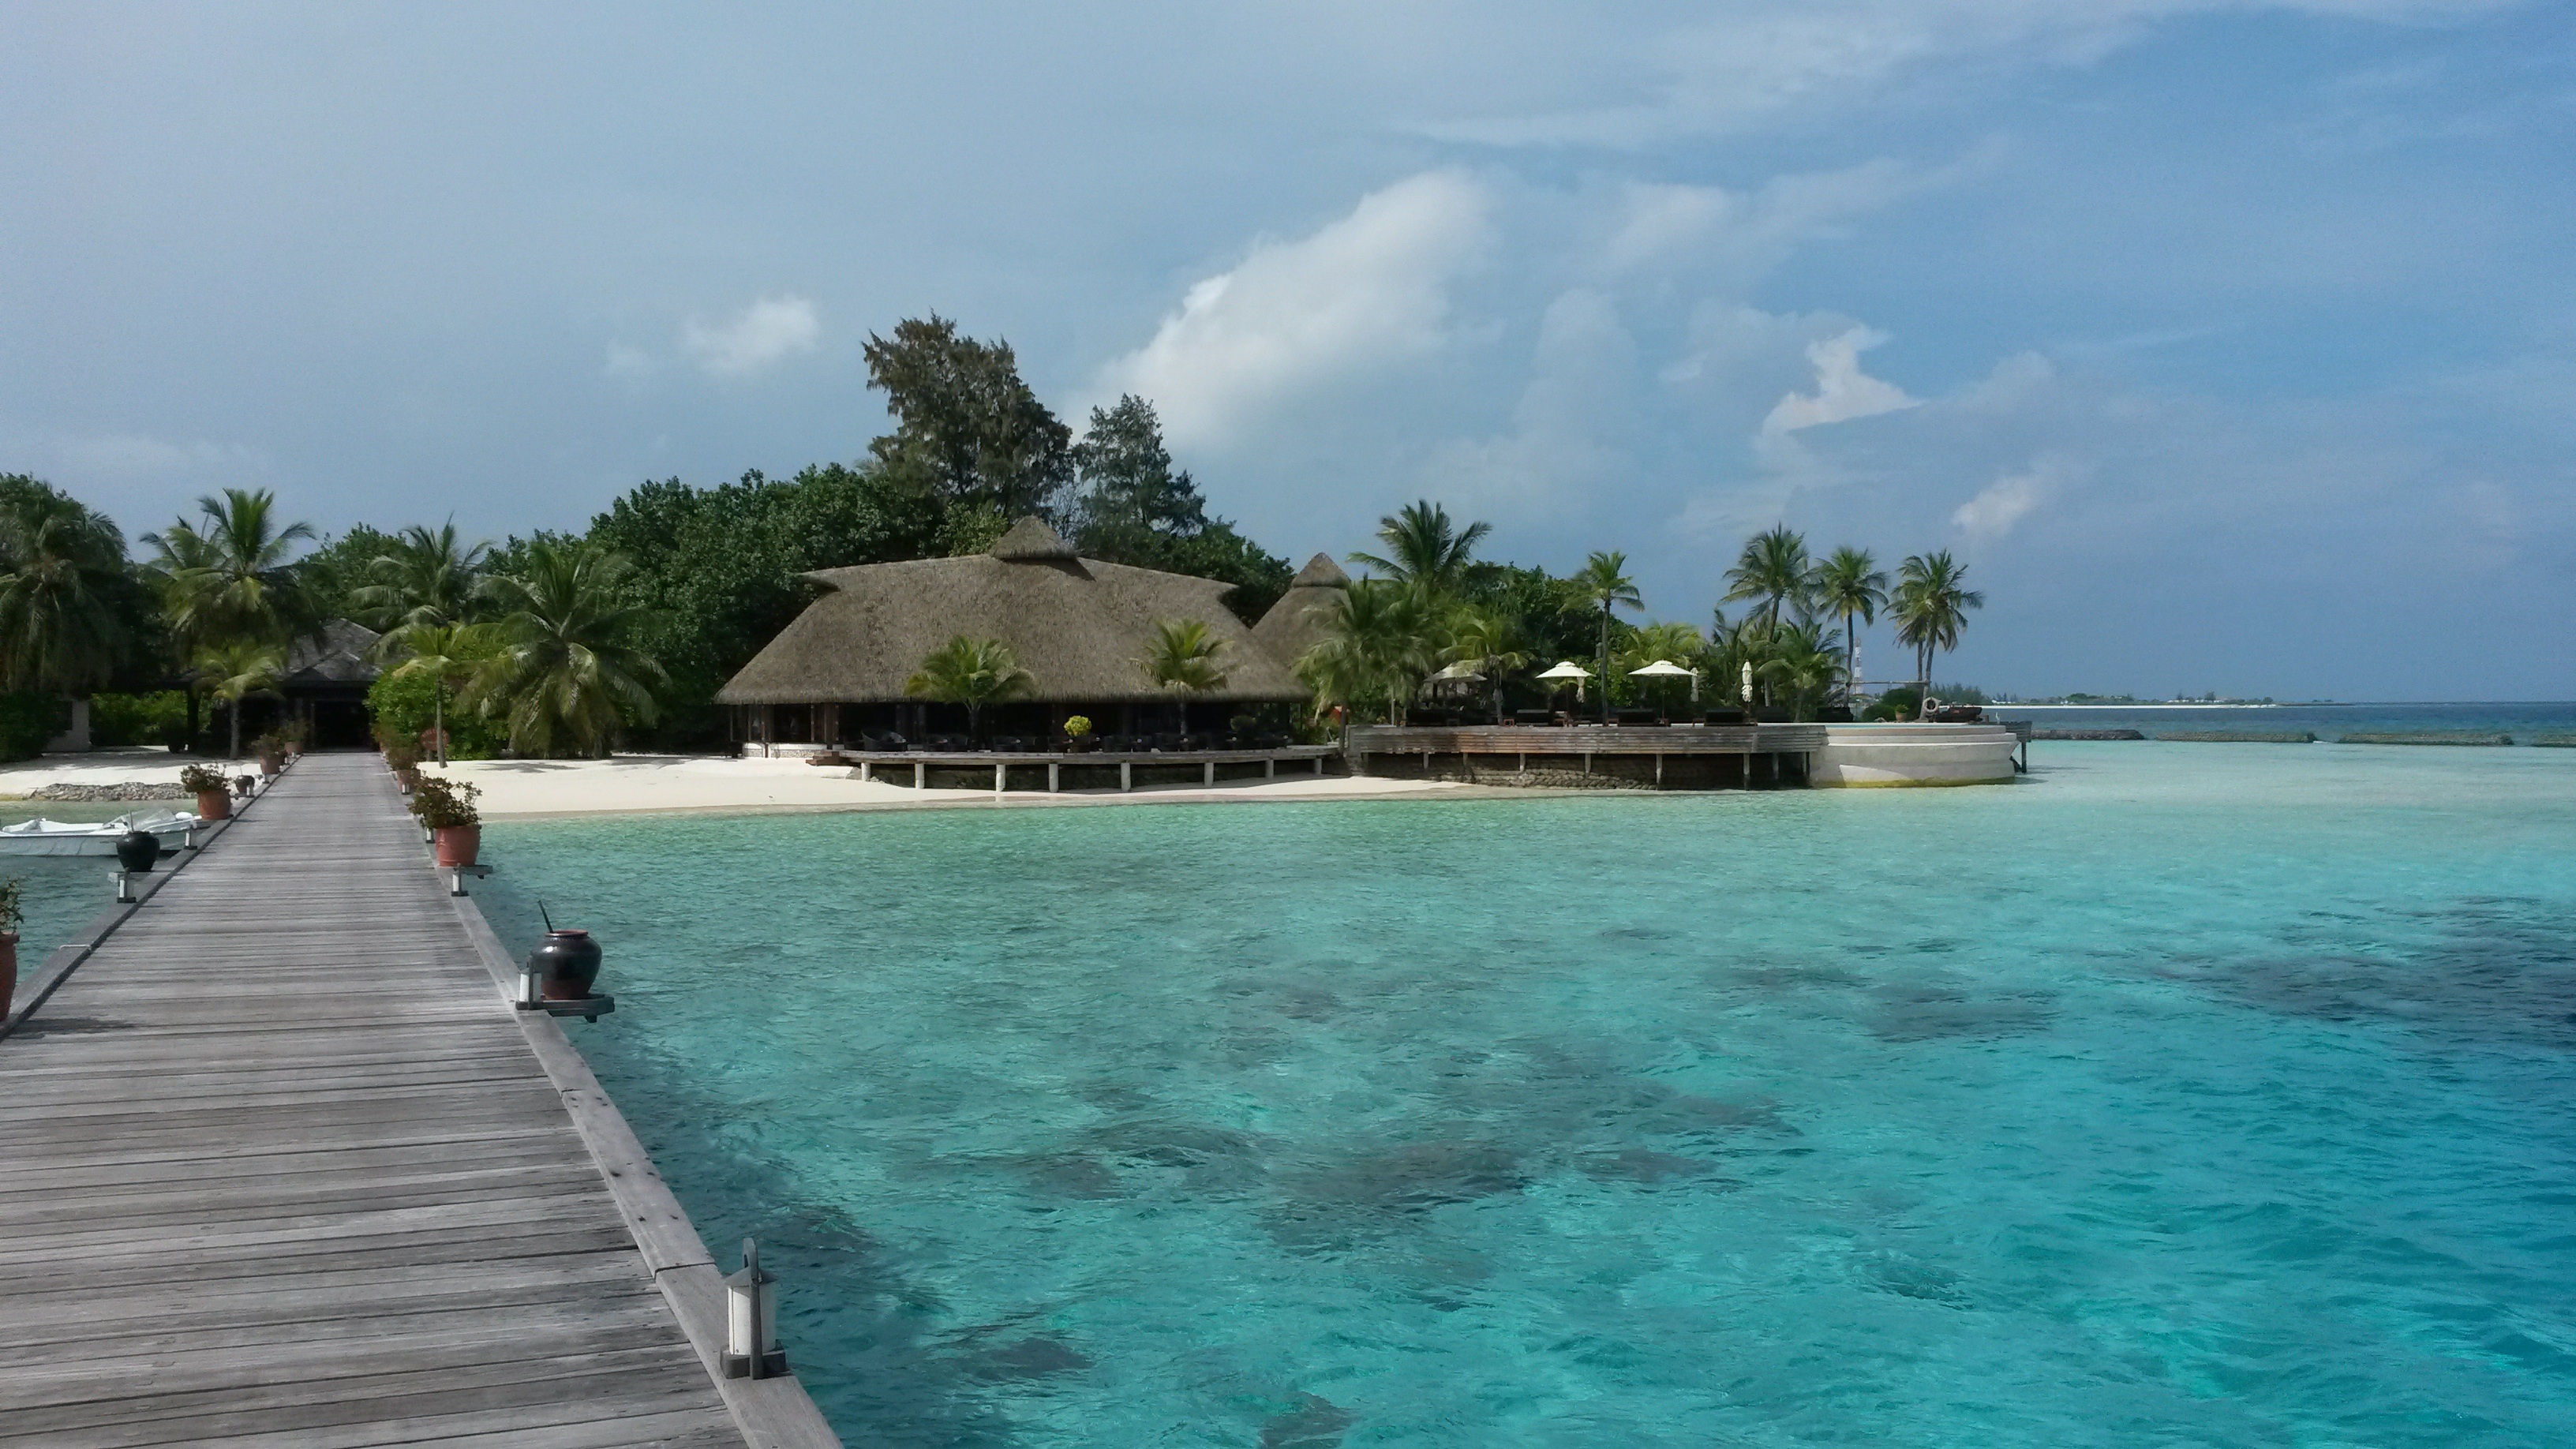
beach, sea, coast, vacation, cove, swimming pool, lagoon, bay, island, resort, estate, caribbean, islet, maldives, indian ocean, cay, komandoo